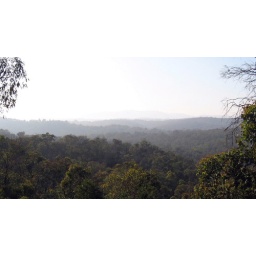
This is what I see from all the windows in my house